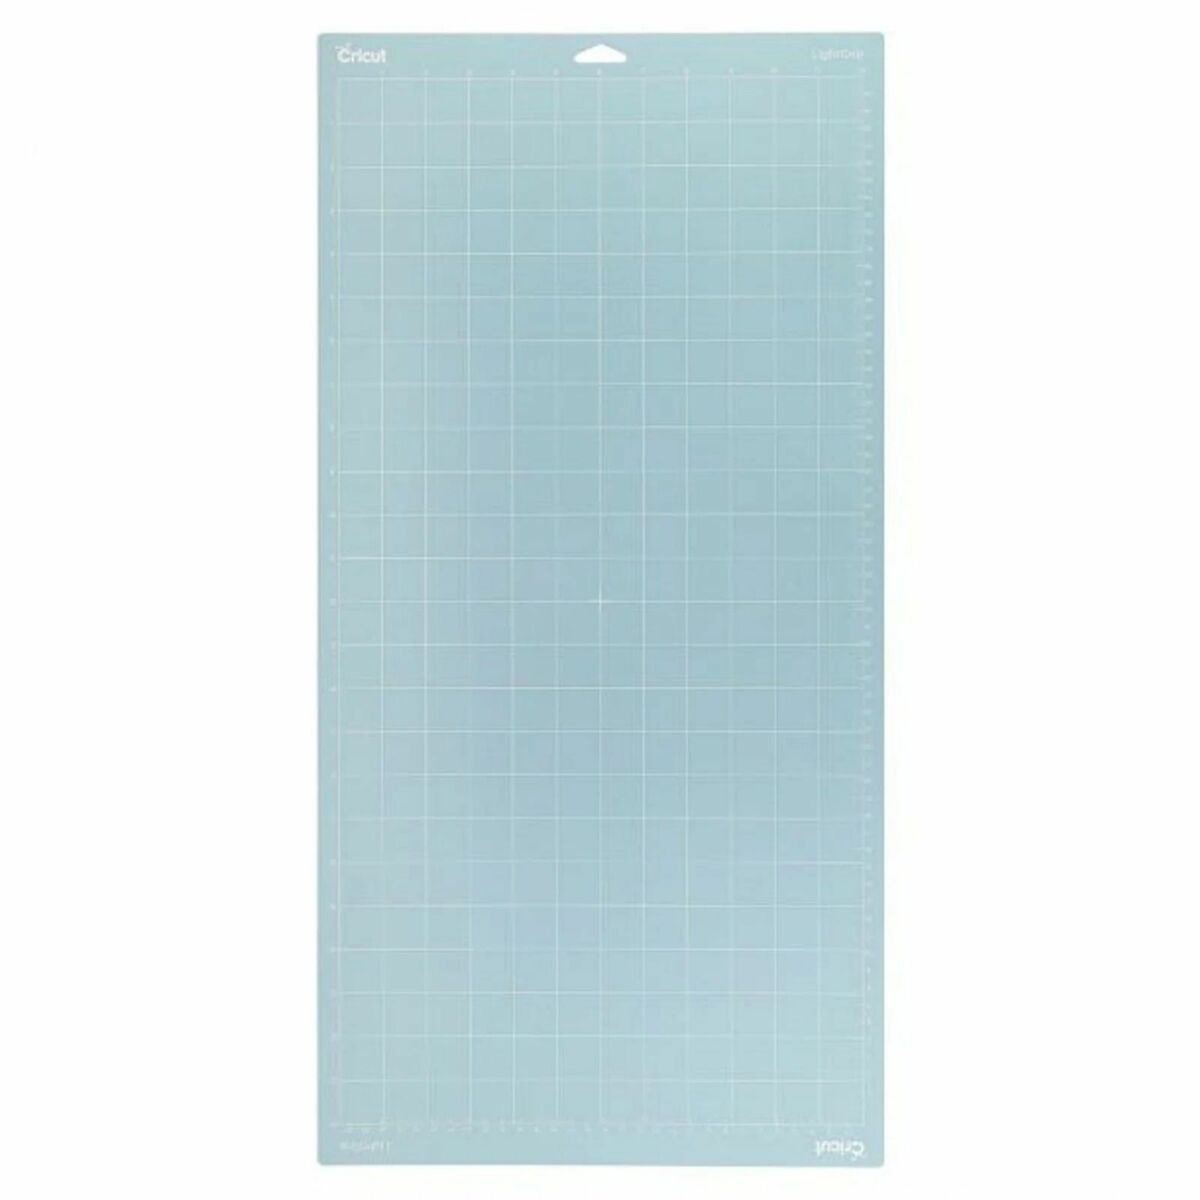
Schneidematte für Schneideplotter Cricut 2007792
Wenn Sie sich leidenschaftlich mit IT und Elektronik beschäftigen, mit der Technologie auf dem neuesten Stand sein wollen und nicht einmal die winzigsten Einzelheiten auslassen, kaufen Sie Schneidematte für Schneideplotter Cricut 2007792 . Die Schneidematte für Cricut Explore/Maker LightGrip ist ein unverzichtbares Zubehör, das entwickelt wurde, um Präzision und Benutzerfreundlichkeit bei Bastelprojekten mit Cricut-Schneidemaschinen zu maximieren. Diese Matte mit den Maßen 305 x 305 mm (30 x 30 cm) ist speziell für Materialien konzipiert, die während des Schneidvorgangs eine leichte Haftung benötigen, und bietet so die perfekte Balance zwischen Halt und einfacher Handhabung. Die hochwertige Klebefläche hält empfindliche Materialien wie Papier, dünnen Karton und Vinyl sicher an ihrem Platz, um ein Verrutschen zu vermeiden, das die Genauigkeit des Designs beeinträchtigen könnte. Die blaue Farbe kennzeichnet diese LightGrip-Version und erleichtert die schnelle Unterscheidung von anderen Matten mit unterschiedlichen Haftstärken für schwerere oder robustere Materialien. Zudem ist das Standardformat kompatibel mit Cricut Explore- und Maker-Maschinen und bietet Vielseitigkeit für verschiedene kreative Projekte, von Scrapbooking bis hin zu personalisierter Dekoration. Die Verpackung enthält eine Matte pro Packung , gebrauchsfertig und langlebig, ideal für Anwender, die professionelle Ergebnisse ohne Aufwand suchen. Diese Matte optimiert die Leistung der Cricut-Maschinen und garantiert saubere, präzise und reproduzierbare Schnitte bei einer Vielzahl leichter Materialien. Zusammengefasst ist dieses Zubehör ein zuverlässiges und praktisches Ergänzungsprodukt für Cricut-Nutzer, die die Qualität und Effizienz ihrer Schneideprojekte verbessern möchten. Farbe: Blau Form: rechteckig Breite: 30,5 cm Länge: 30,5 cm
Brand: Cricut
Category: Arts & Entertainment > Hobbies & Creative Arts > Arts & Crafts > Art & Crafting Tool Accessories > Craft Knife Blades